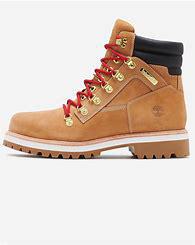
Brand: Timberland
Model: 6 Inch